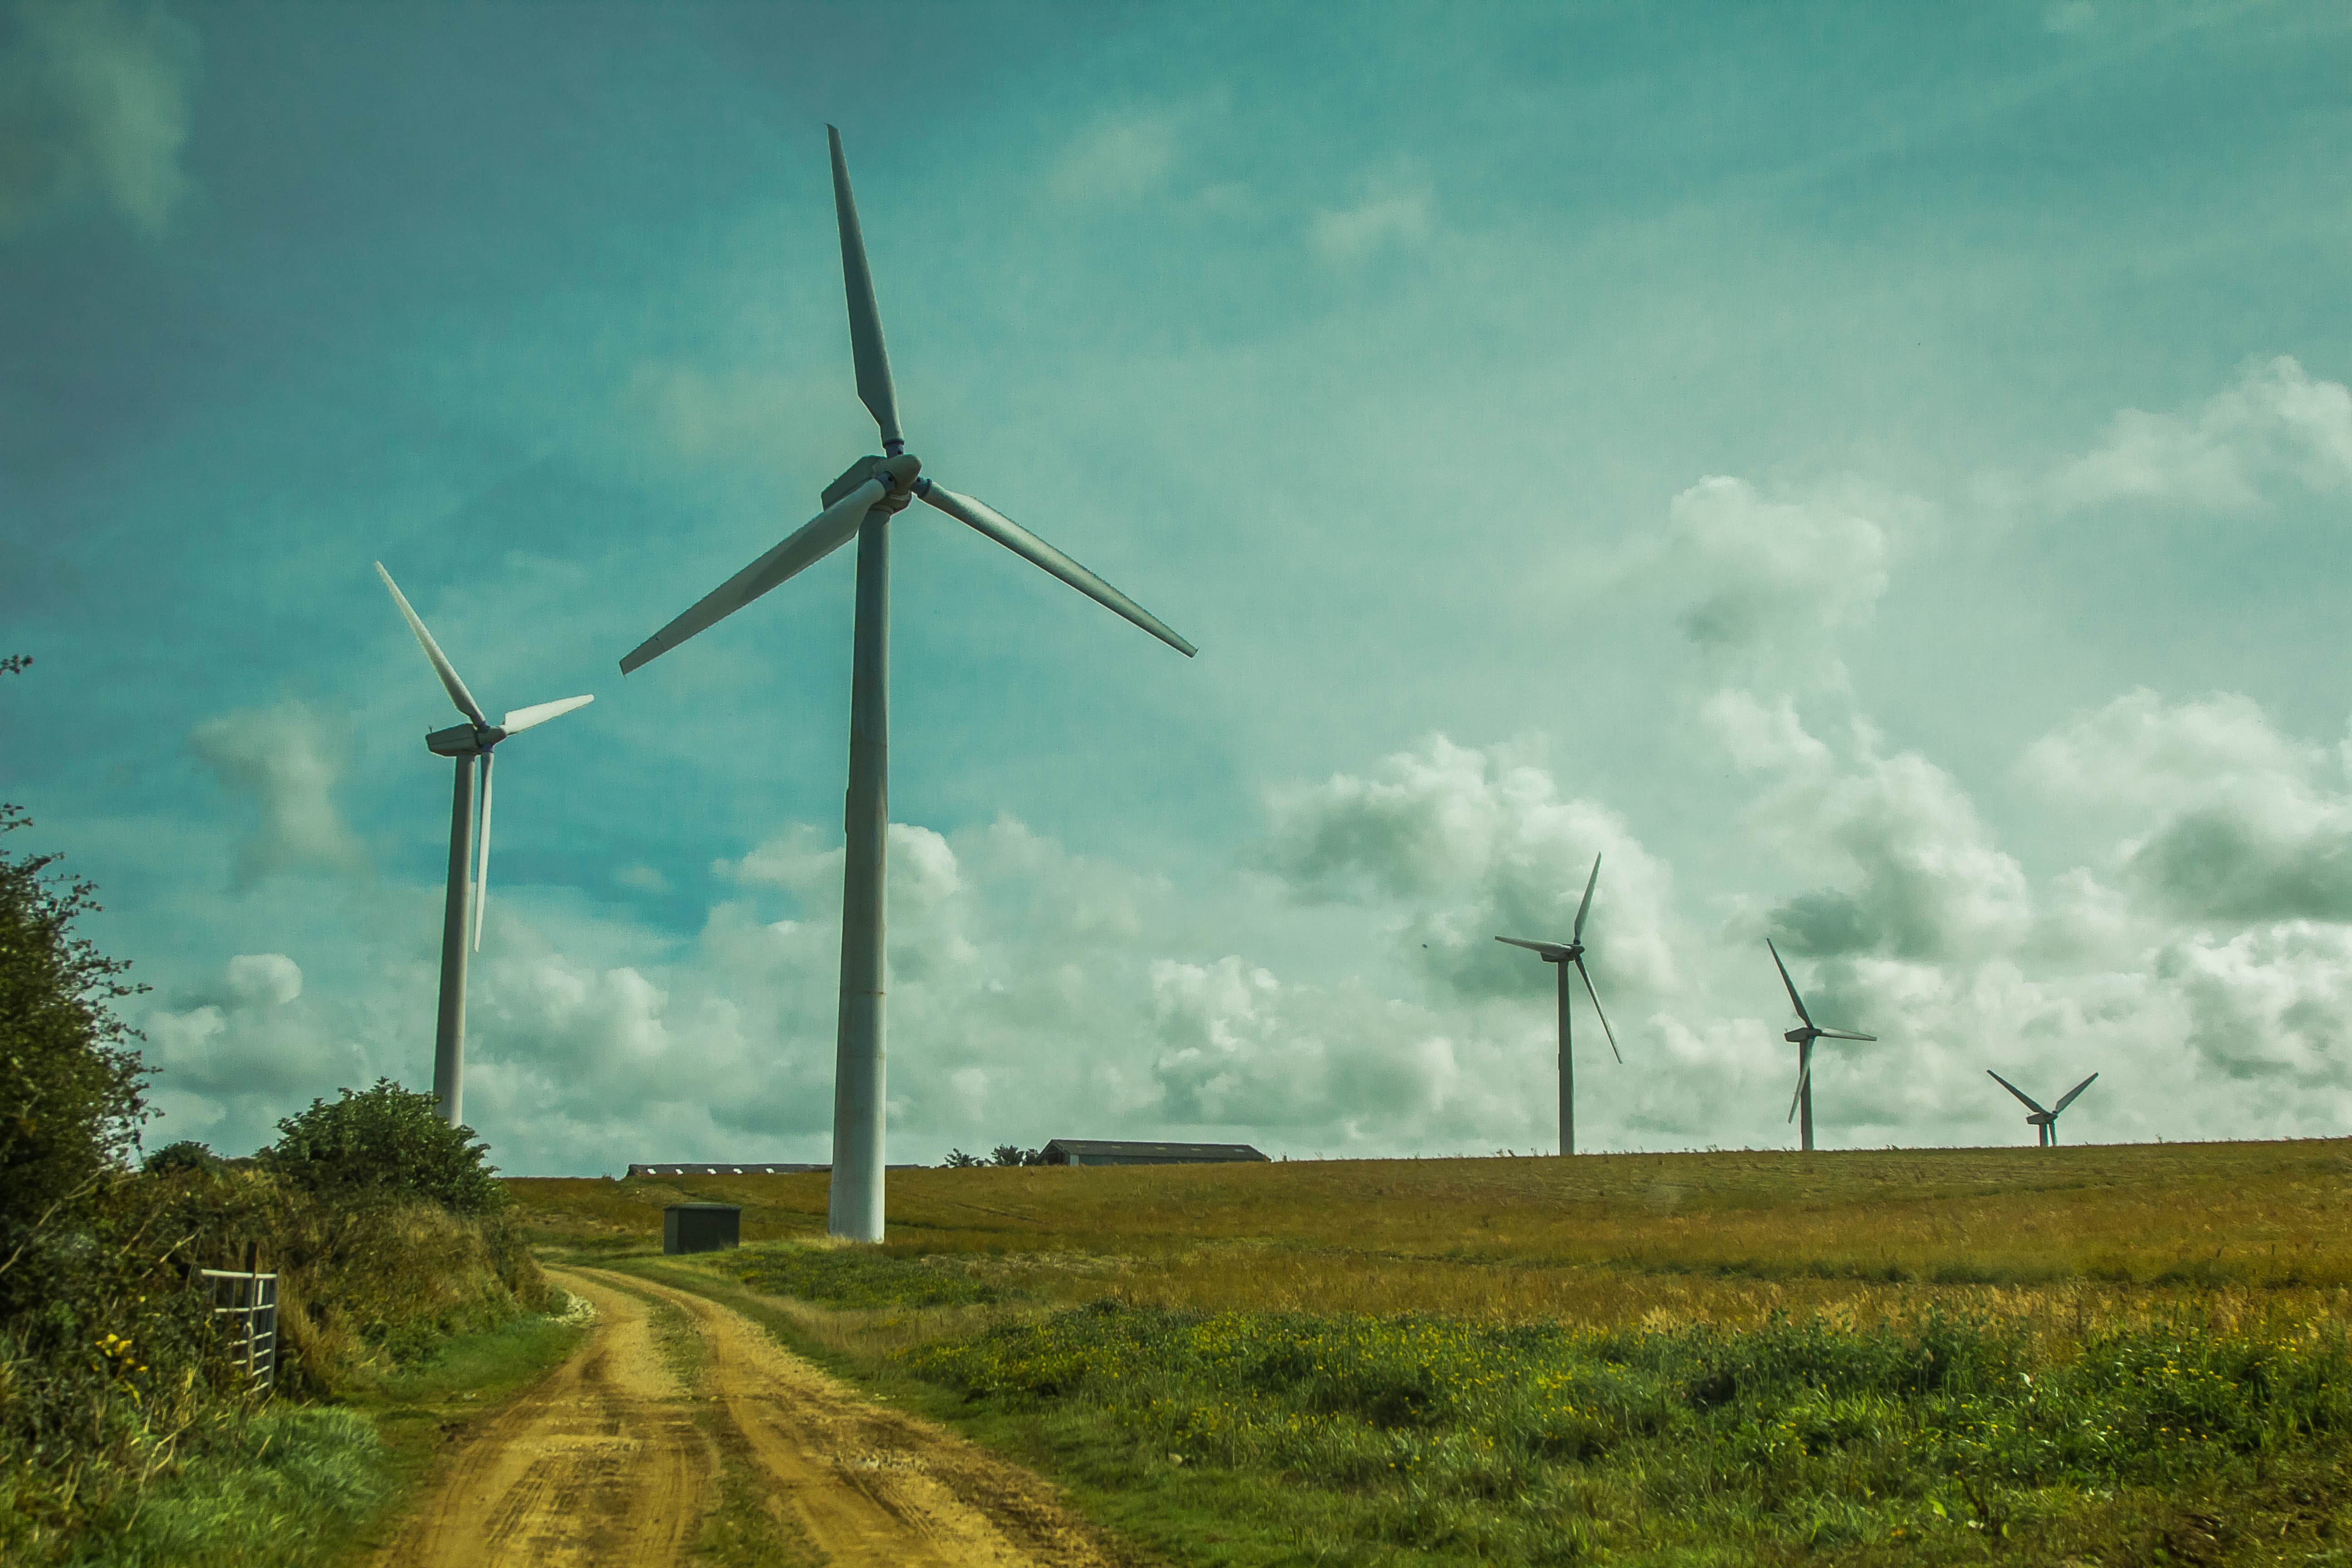
field, prairie, windmill, wind, united states of america, machine, wind turbine, plain, wind energy, energy, mill, grassland, wind farm, cornwall, generator power